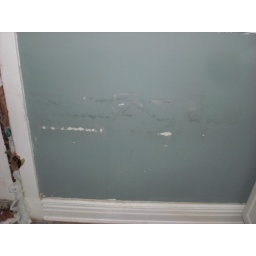
scuffs on kitchen wall by back door